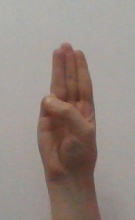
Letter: thaa